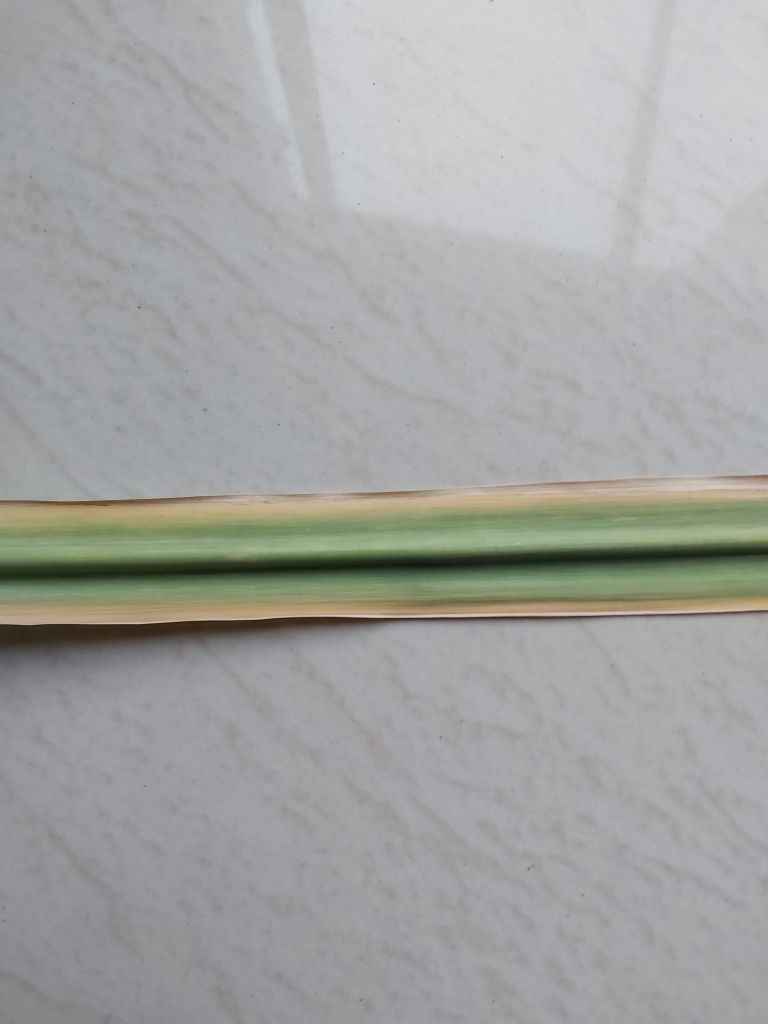
Label: Yellow Leaf